Diablo Data Systems

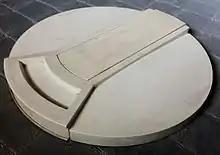
(removable) disk cartridge

The "RK02" and "RK03" drives that "Diablo" made for Digital Equipment Corporation (DEC) was described by DEC as "stores digital data in serial format on IBM 2315-type disk cartridges." They differed from what DEC later manufactured for itself, as the "RK04 and RK05 use voice coil head positioning, and the RK02 and RK03 use rack and pinion head positioning."